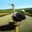
Label: bird